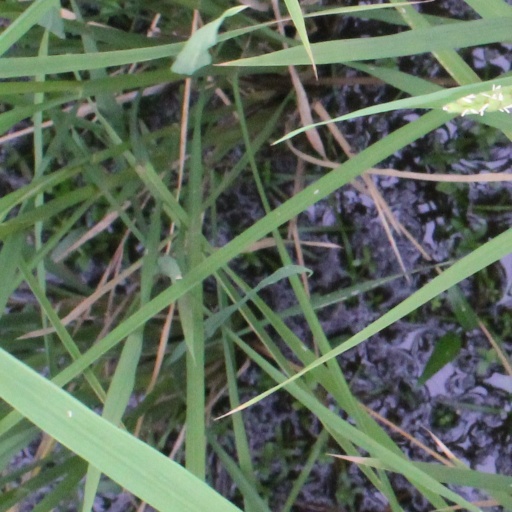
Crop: rice